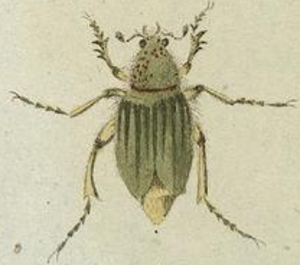
Glaphyrus oxypterus est une espèce d'insectes coléoptères présent dans les régions paléarctiques.
Les Glaphyridae forment une famille de coléoptères d'environ 200 espèces et 10 genres. Elle appartient à la super-famille des Scarabaeoidea.